Takkar (2008 film)

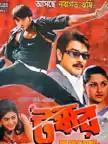

Takkar (Bengali: টক্কর) is a 2008 Bengali action drama film directed by Swapan Saha. It stars Prosenjit Chatterjee and Rachana Banerjee in lead roles. Music of the film is composed by Ashok Bhadra and produced by Subhash Chandra Goel. The film is a remake of Tamil film "Thaamirabharani" (2007).